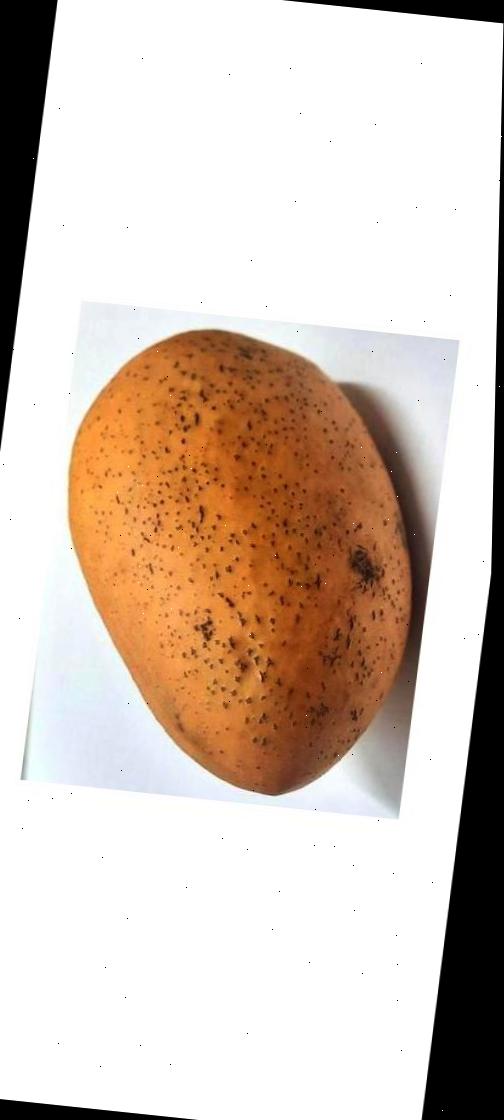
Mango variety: Ashshina Classic